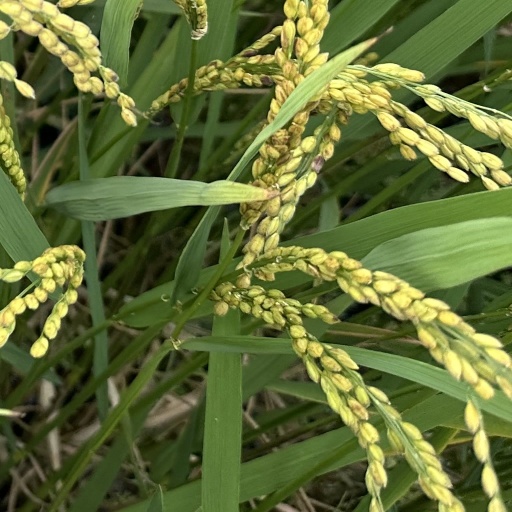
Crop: rice